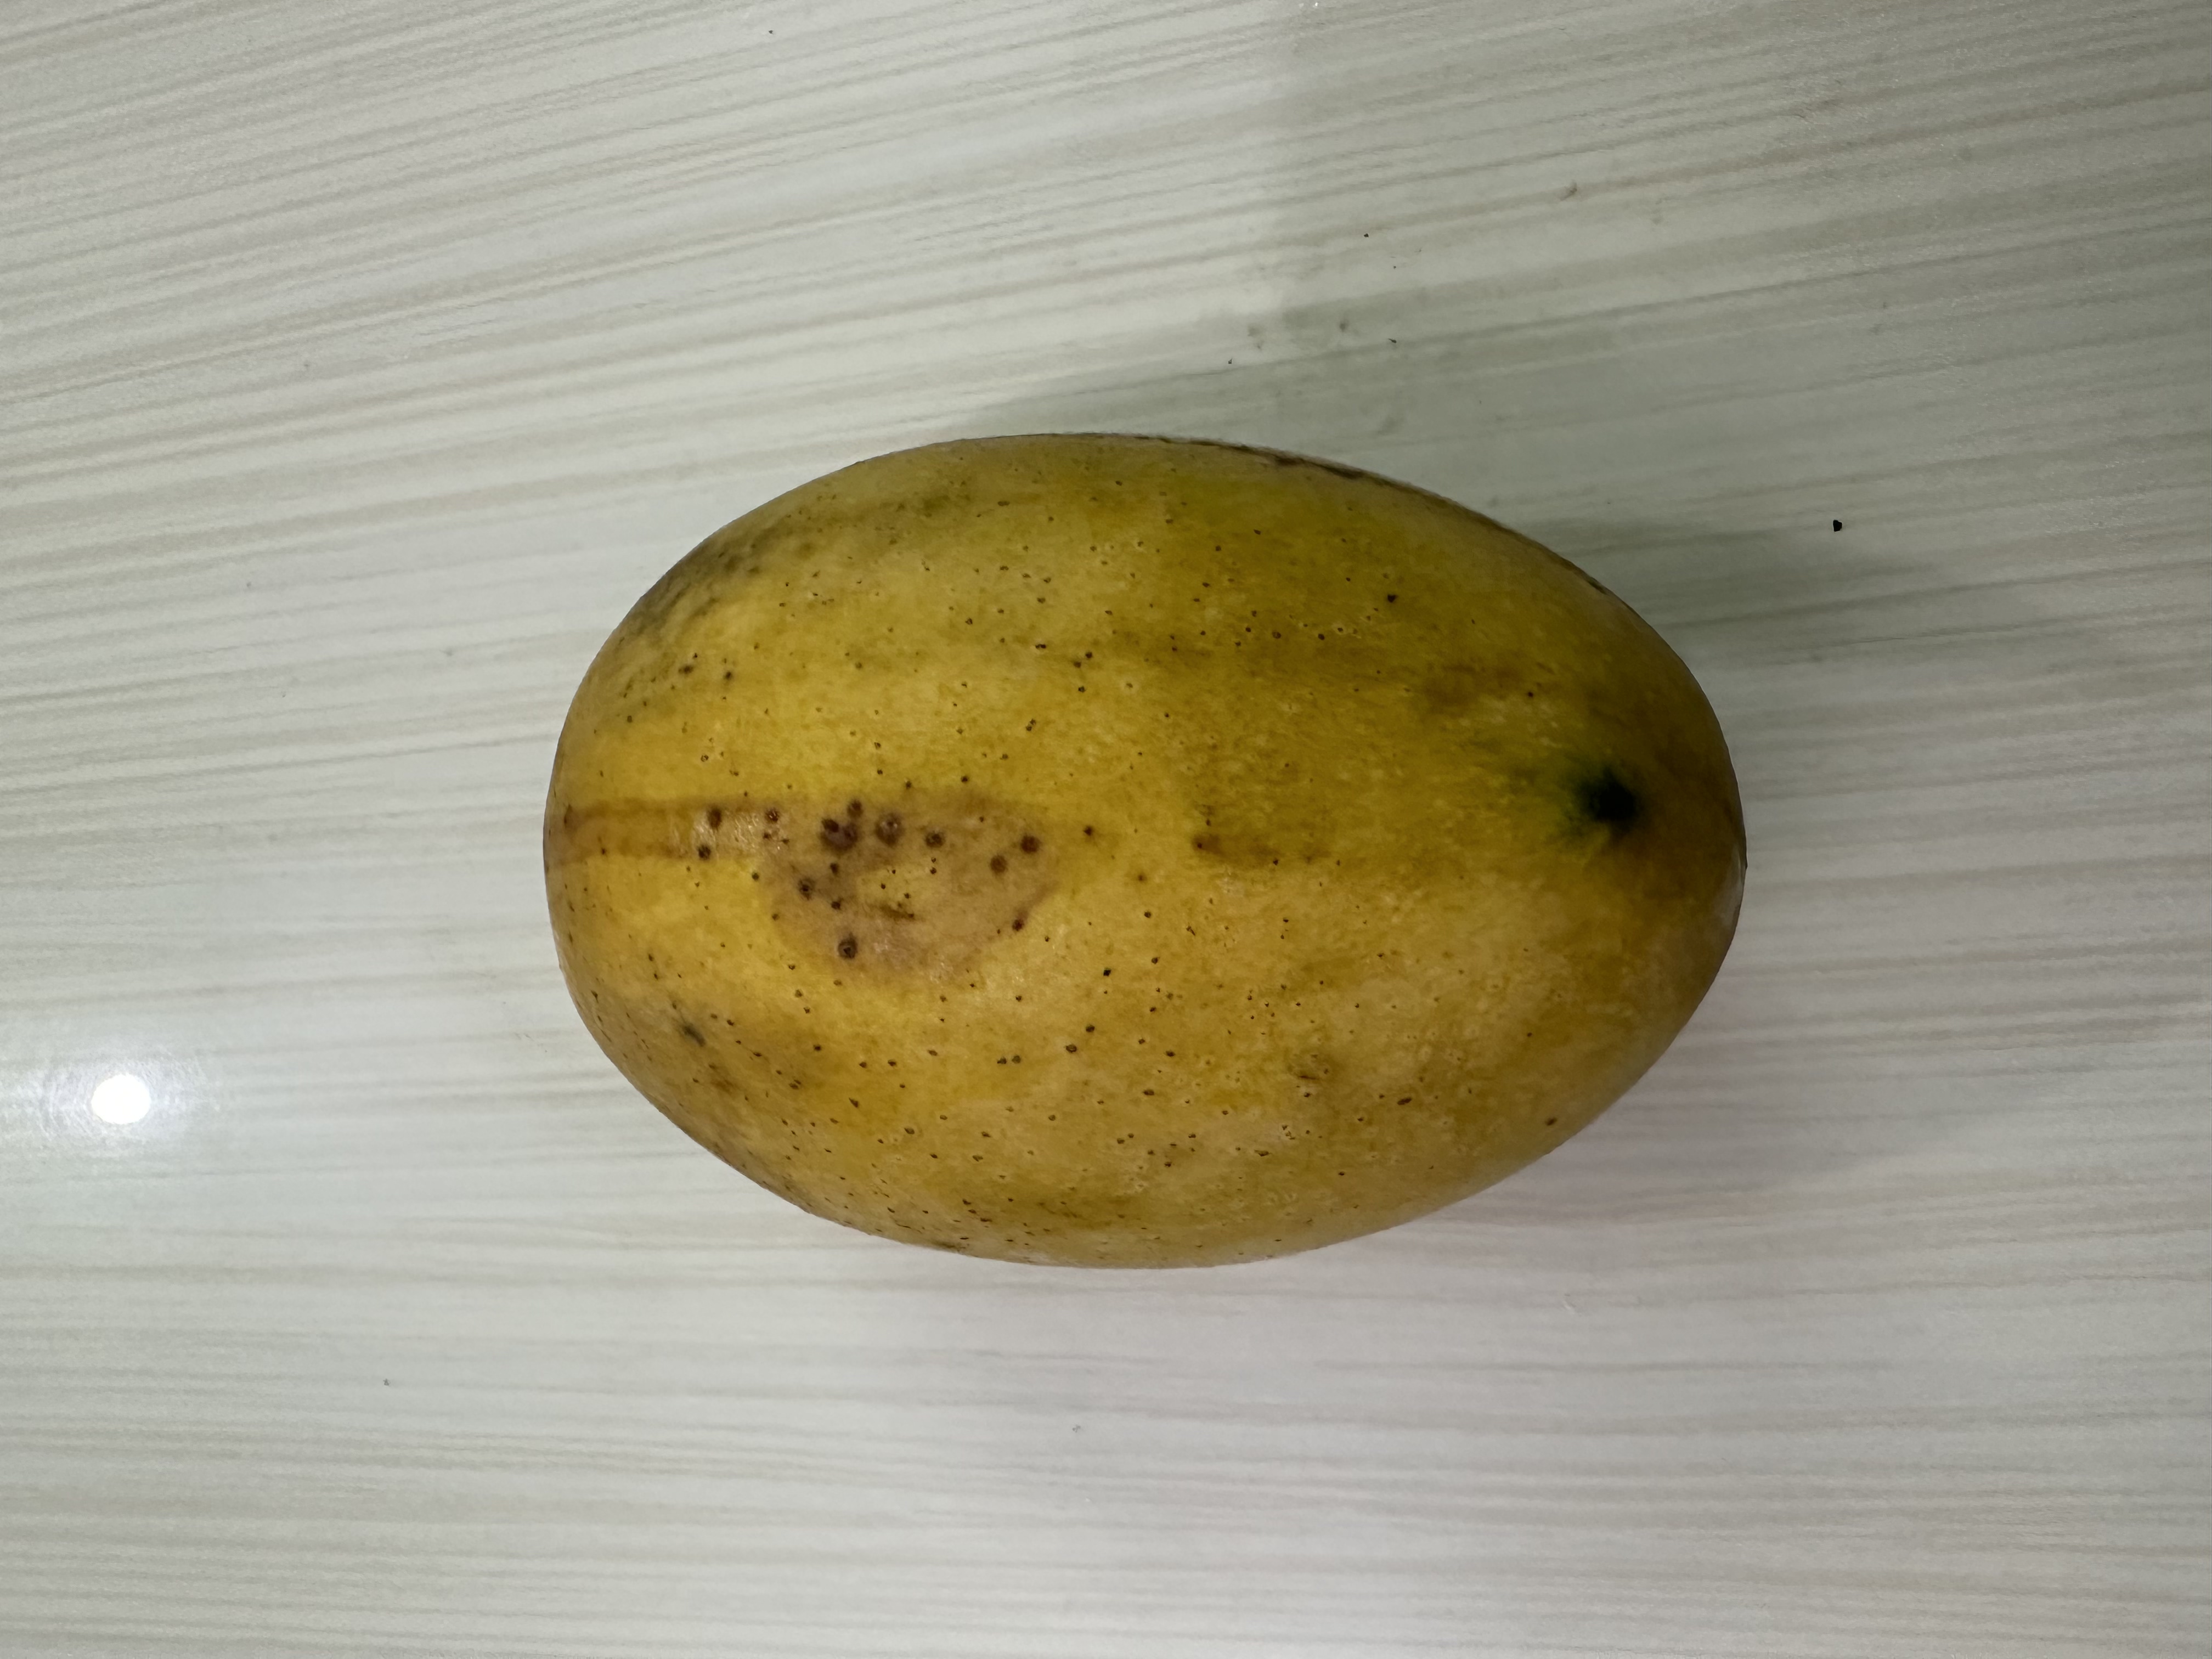
Mango variety: Kanchon Langra